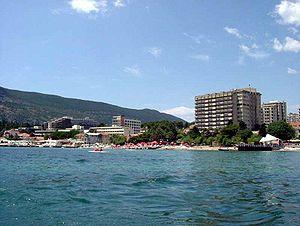
Igalo est un village du sud du Monténégro, dans la municipalité de Herceg Novi. Le village est situé au bord des bouches de Kotor.